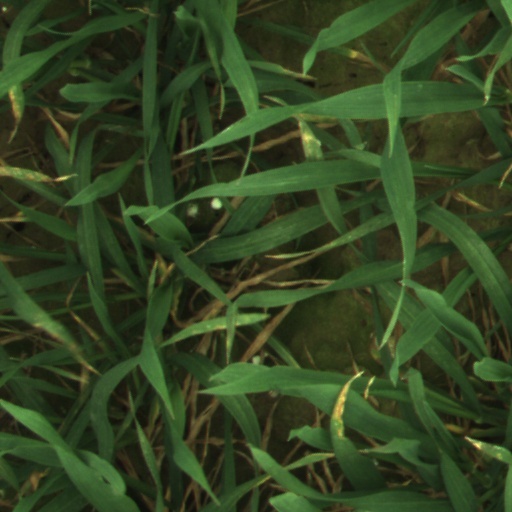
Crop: wheat